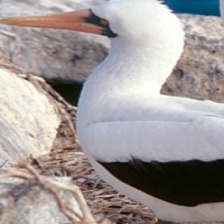
Species: MASKED BOOBY
Scientific name: SULA DACTYLATRA